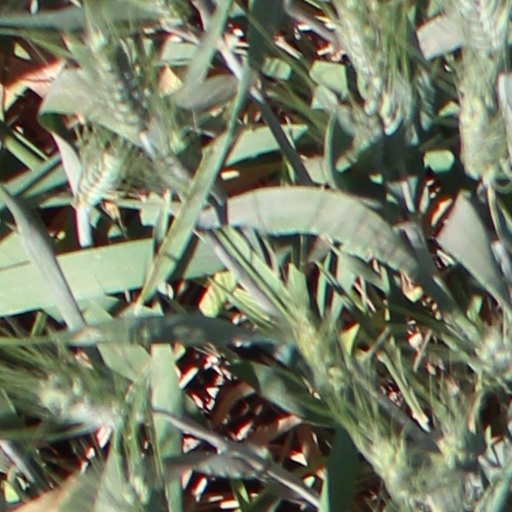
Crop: wheat